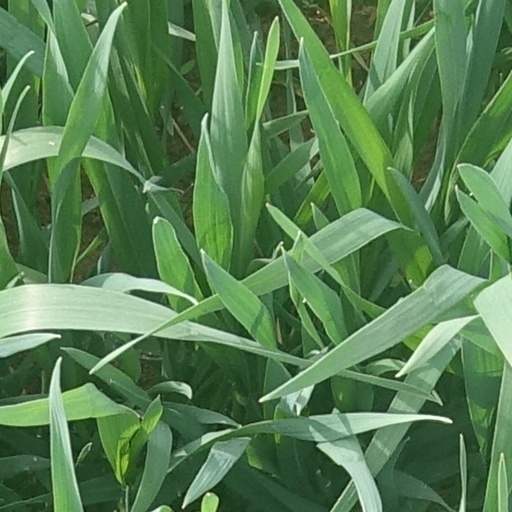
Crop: wheat